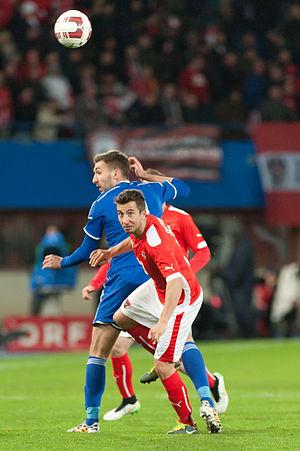
Tino-Sven Sušić, né le 13 février 1992, est un footballeur international bosnien qui évolue au poste de milieu de terrain au TSV Hartberg.